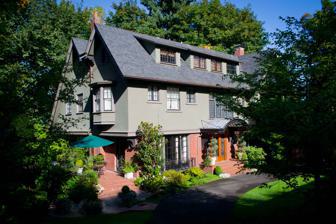
Building: Giesy–Failing House
Country: United States of America
Year built: 1921
Historic building in Portland, Oregon, U.S. United States historic place Giesy–Failing House U.S. National Register of Historic Places Portland Historic Landmark The Giesy–Failing House in 2012. Location 1965 SW Montgomery Place Portland, Oregon Coordinates 45°30′49″N 122°41′58″W / 45.513577°N 122.699459°W / 45.513577; -122.699459 Area 1.6 acres (0.65 ha) Built 1921 Architect Jacobberger & Smith Architectural style Late 19th And 20th Century Revivals, Arts & Crafts NRHP reference No. 91000137 Added to NRHP February 22, 1991 The Giesy–Failing House is a house located southwest Portland , Oregon listed on the National Register of Historic Places . It is located in the Southwest Hills neighborhood. See also National Register of Historic Places listings in Southwest Portland, Oregon References